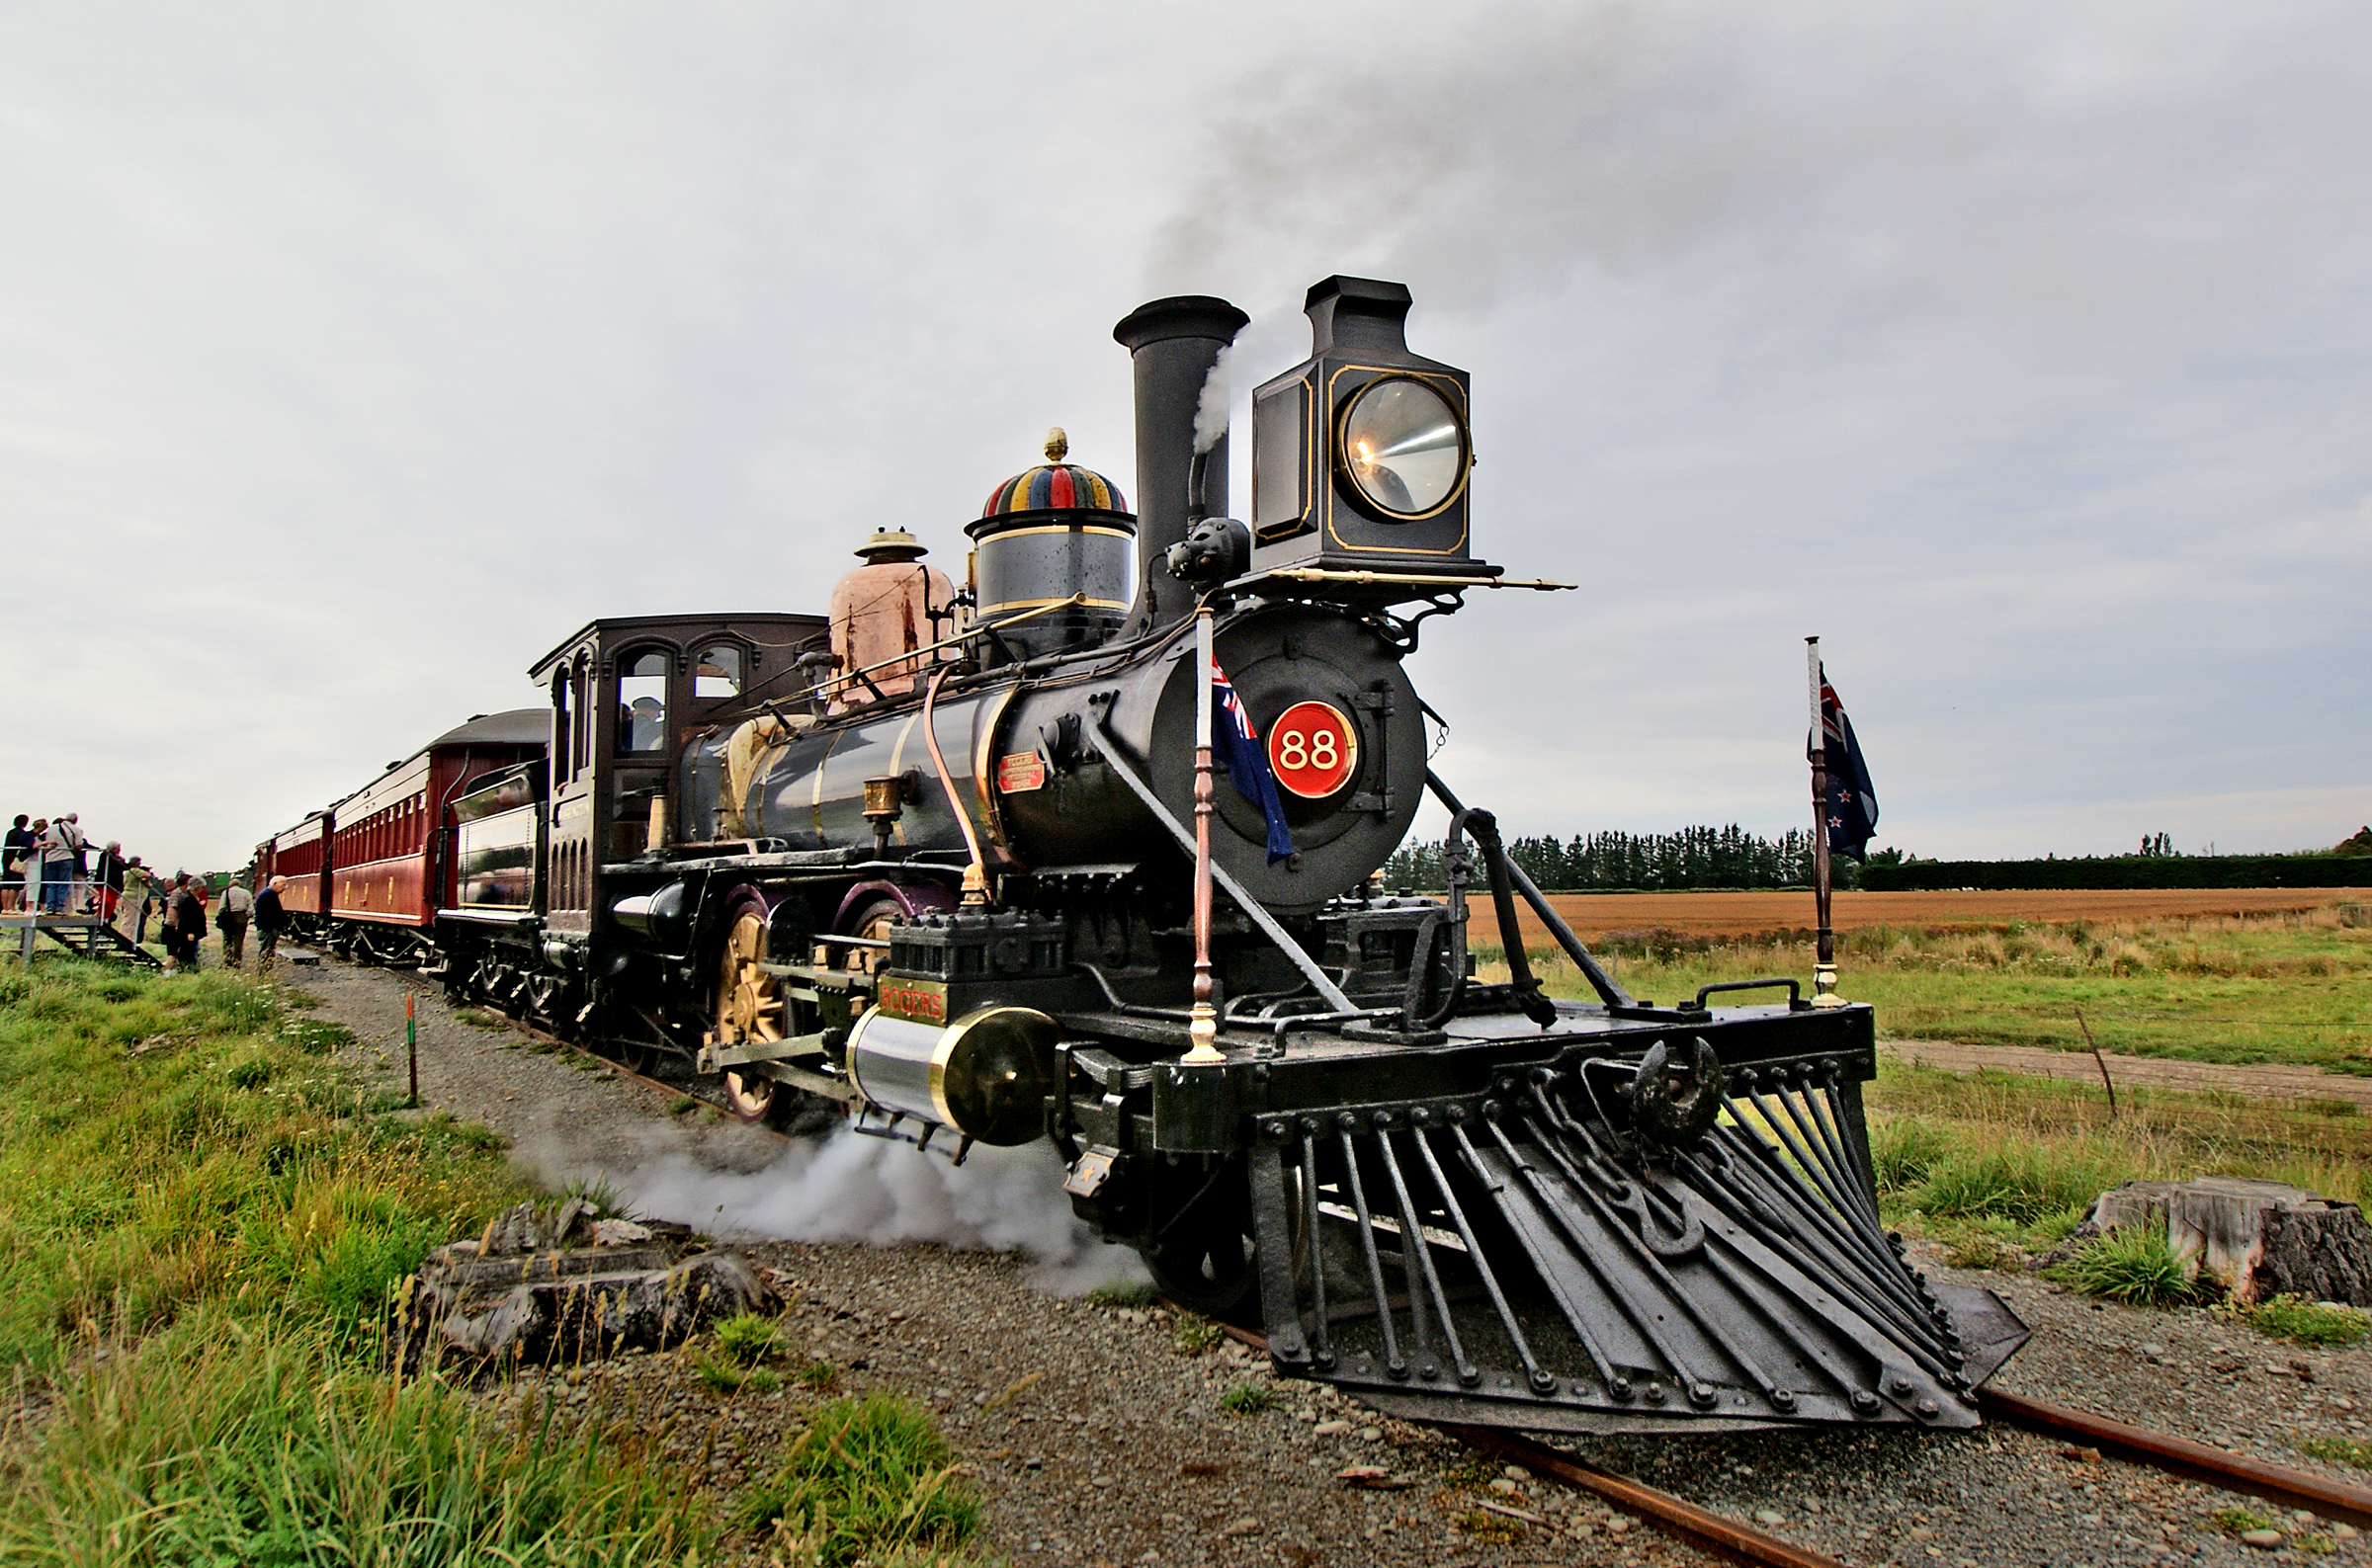
track, steam, train, transport, vehicle, locomotive, publicdomain, newzealand, steam engine, trains, museums, railways, ashburton, oldrailways, rogersk88vintage, restored, coal, fired, rail transport, land vehicle, rolling stock